Marc Bator

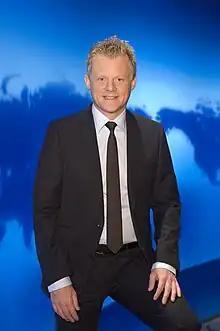
Marc Bator

Bator was born in Hannover. From 2001 to 2013 he worked for the German news magazine "Tagesschau" broadcast by ARD. Since 2013 he worked for Sat.1 Nachrichten (later ":newstime") on German broadcaster Sat.1. Bator is married and has two children.